Safford High School (historic)

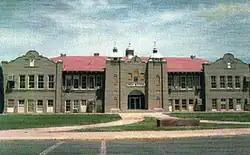
Old Safford High School (1915)

The Safford High School building, which was located where Safford Middle School is currently located, opened to students on September 13, 1915. It was designed by Henry O. Jaastad. It served as the main high school building through the 1979–80 school year. Over the years other buildings were built. This included the WPA-built Baker Stadium, which served as the home of the Safford Bulldogs from 1938 through the 1986 season; a gymnasium in 1943, which allowed the previous gym to be retrofitted into an auditorium; and the other classroom buildings. This included a library built in the 1960s. It is noted that, during this period, the baseball stadium was at the old bleachers by Lafe Nelson School as was the field house for the football and wrestling teams.